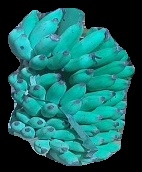
Variety: elakki-bale
Grade: grade2